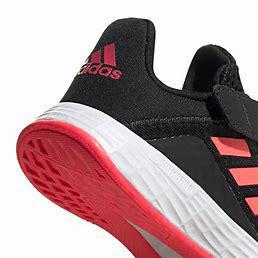
Brand: Adidas
Model: Duramo SL